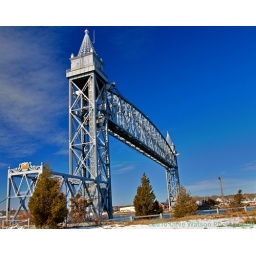
Cape Cod Canal railroad bridge (the longest lift bridge in the world at the time it was built.)